Vengeance: Night of Champions

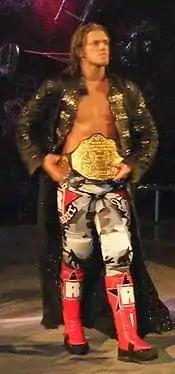
Edge defended the World Heavyweight Championship against Batista at the event.

The seventh match was between Edge and Batista for the World Heavyweight Championship. This was a Last Chance match, meaning if Batista lost, he could not get another shot at the World Heavyweight Championship as long as Edge was champion. Batista originally won the match by disqualification after Edge executed a low blow; however, SmackDown! General Manager Theodore Long restarted the match with the stipulation that Edge could lose the title by disqualification. Edge won the match after Batista was counted out, thus retaining the title, and with the match stipulation, Batista would be unable to challenge for the World Heavyweight Championship as long as Edge was the champion. After the match, in complete frustration, Batista attacked Edge and performed a Batista Bomb on him outside of the ring onto the ground before leaving him with the title.